The Impatient Patient

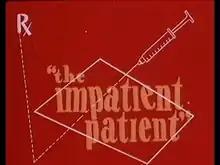
Title card from 1968 colorization

The Impatient Patient is a 1942 Warner Bros. "Looney Tunes" cartoon directed by Norman McCabe. The cartoon was released on September 5, 1942, and stars Daffy Duck. The film is set in a mad scientist's laboratory.